Roman Milestones of Braga

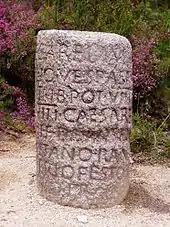
Milestone XXIX from the Via Romana XVIII, which connected Bracara Augusta to Asturica Augusta

Examples of the Roman milestones are housed in the installations of the Museum D. Diogo de Sousa.